The Impossible City

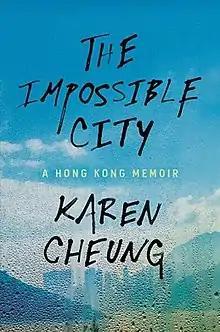
First edition

The Impossible City: A Hong Kong Memoir is a 2022 memoir by Karen Cheung, published by Random House.